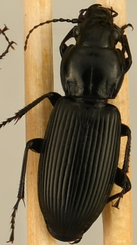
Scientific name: Pterostichus melanarius
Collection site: Woodworth Site (WOOD), plot WOOD_023